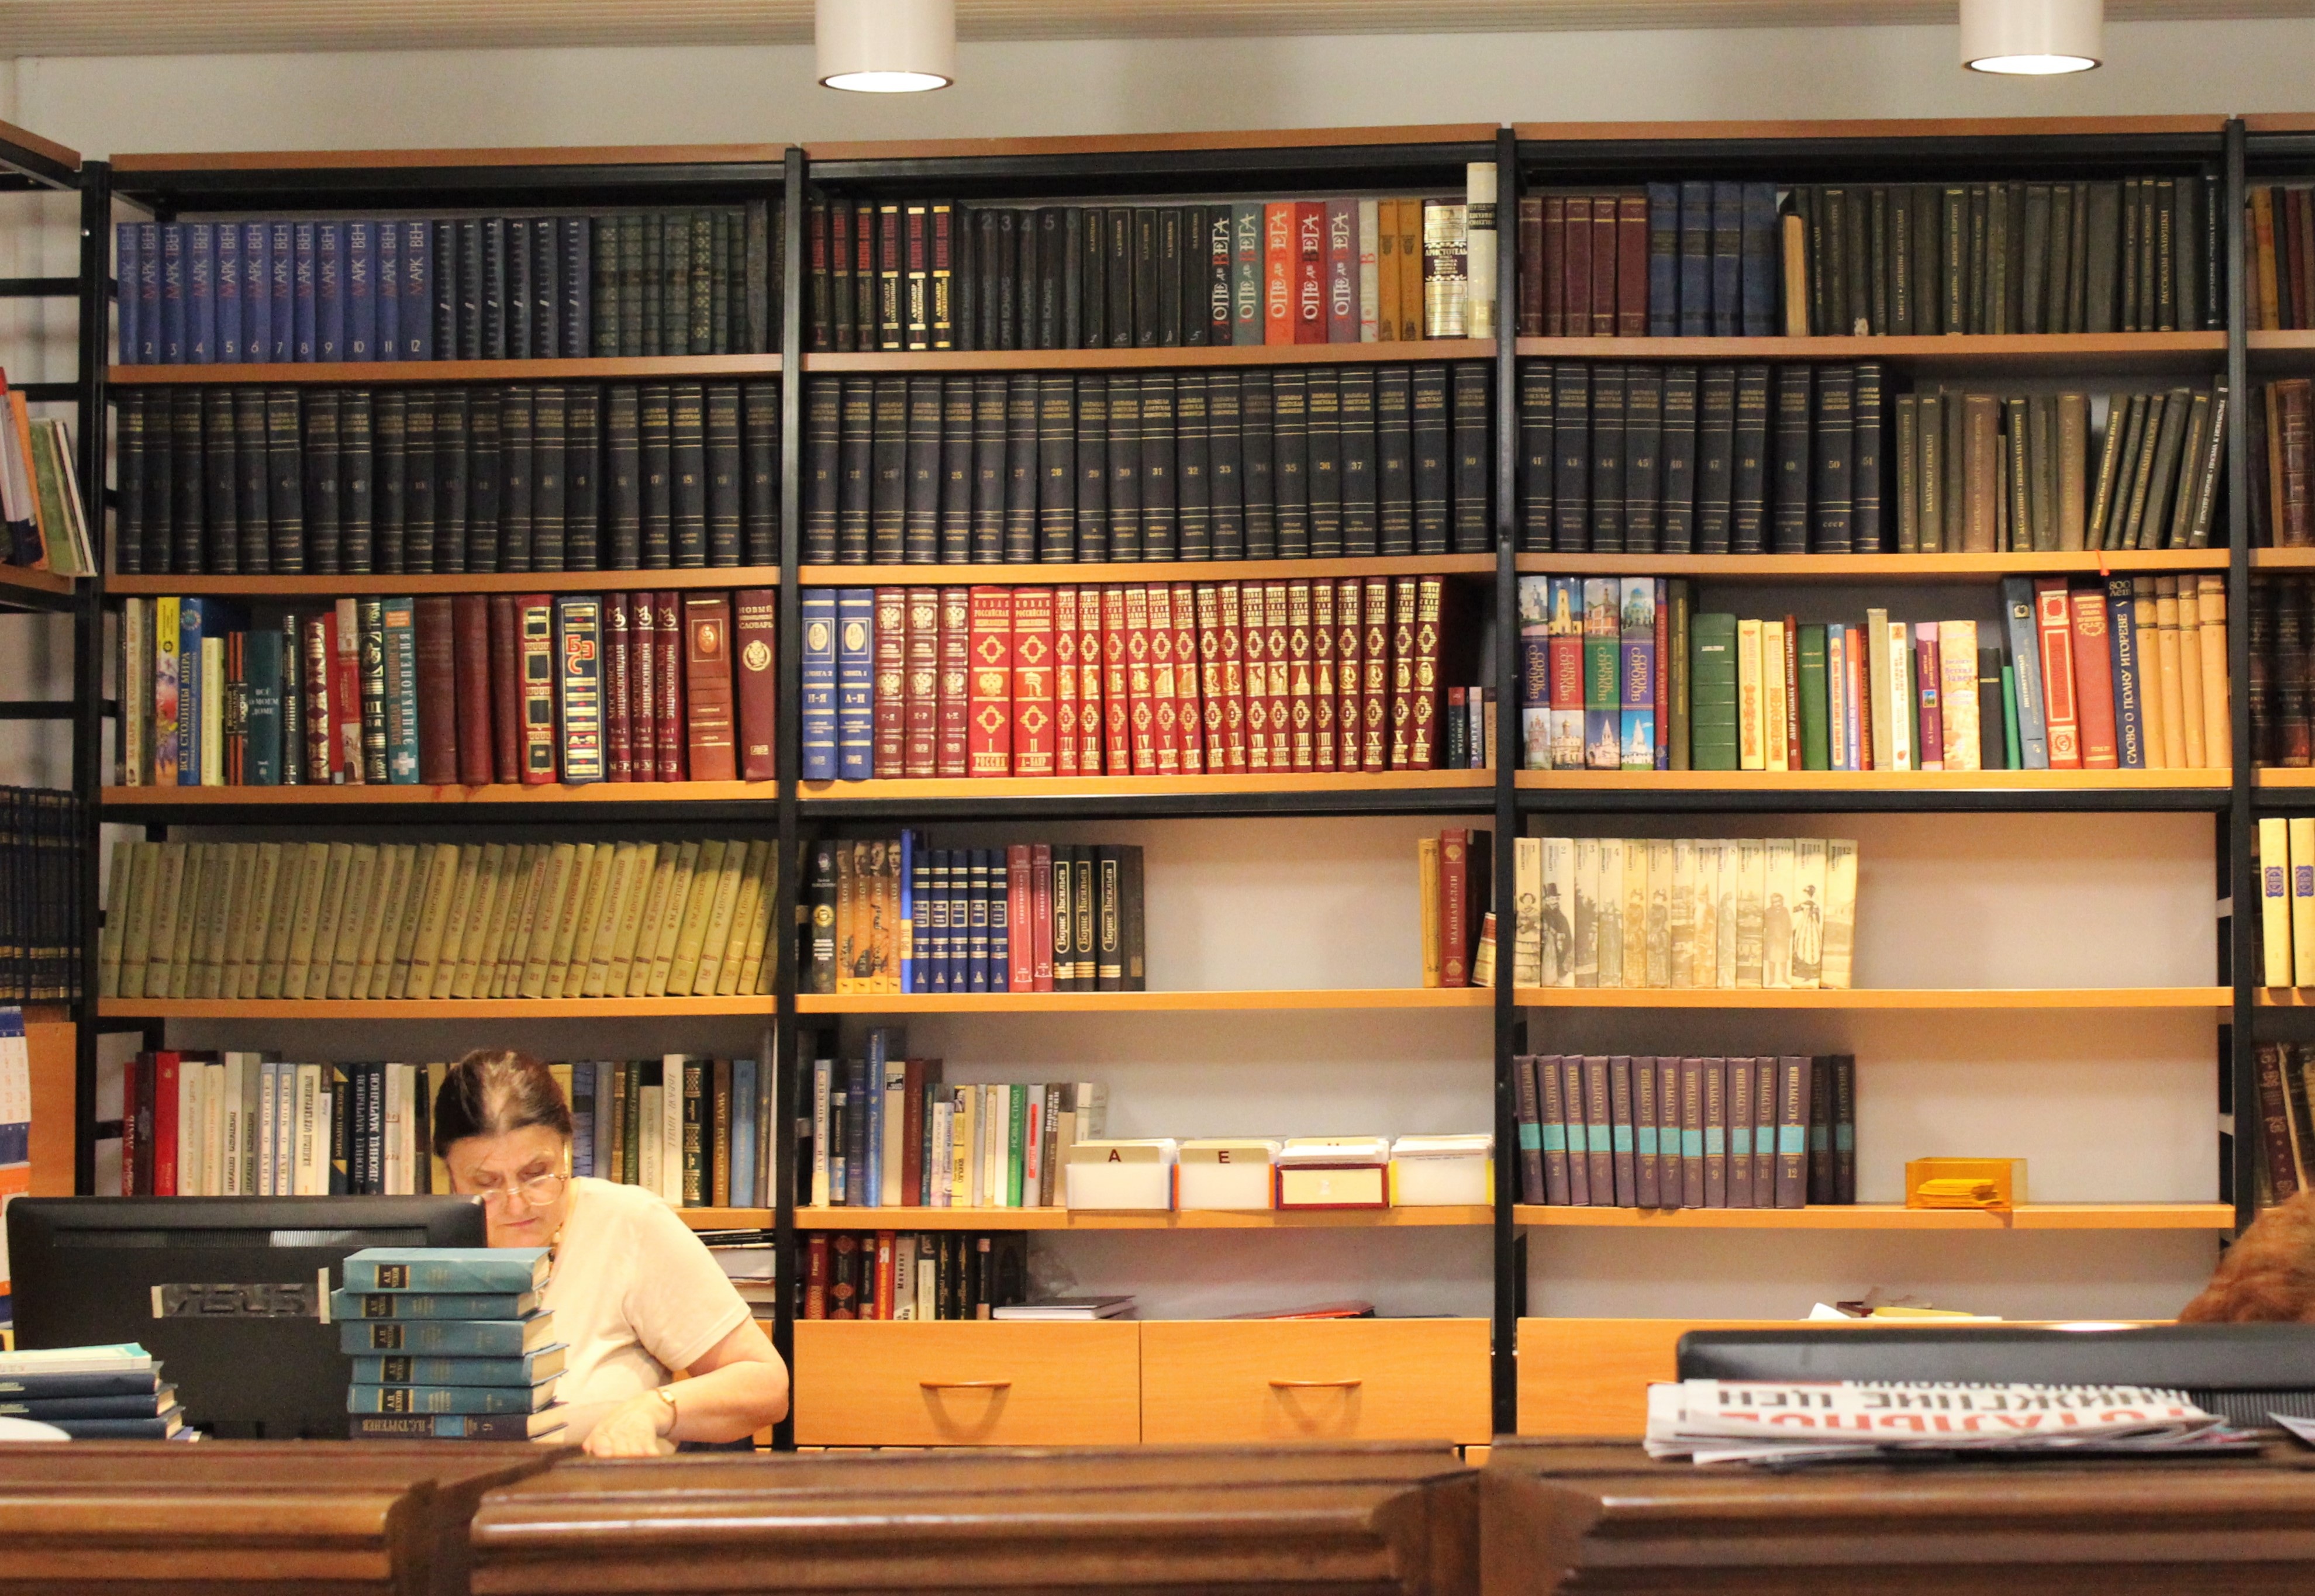
computer, table, book, read, building, home, reading, newspaper, shelf, rack, furniture, lampshade, education, interior design, bookcase, literature, library, books, shelves, public, culture, archive, shelving, development, keeper, public library, bookselling